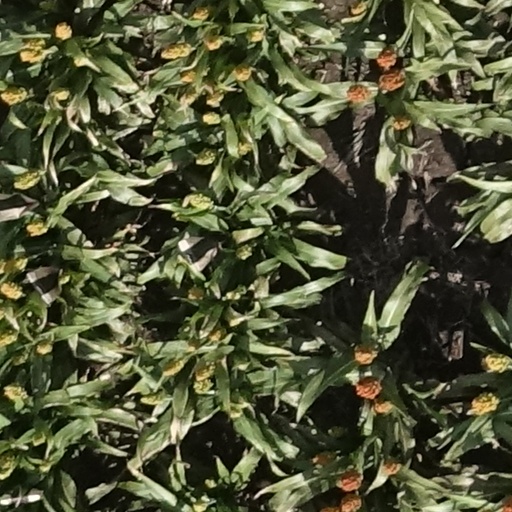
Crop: sorghum